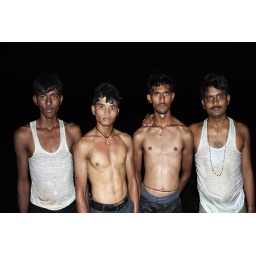
4 indian boys just came out the water after sunrise at the lake in hampi , 1 april 2010